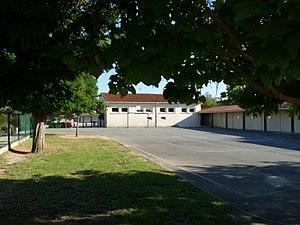
Ecole, St-Caprais-de-Blaye, Gironde, France
Saint-Caprais-de-Blaye est une commune déléguée de Val-de-Livenne du Sud-Ouest de la France, dans le département de la Gironde, en région Nouvelle-Aquitaine.